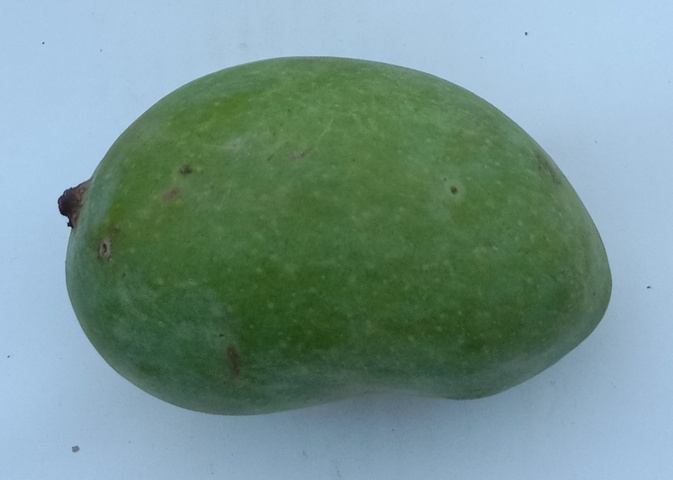
Mango variety: Chaunsa (Summer Bahisht)